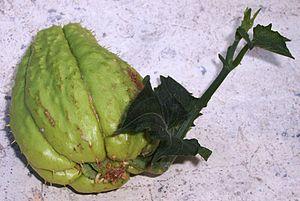
La chayote ou chayotte est une plante vivace de la famille des cucurbitacées, cultivée sous climats chauds comme plante potagère pour son fruit comestible à maturité, mais également pour sa tige, appelée « brède chouchou » à l'île Maurice et à La Réunion, et occasionnellement pour sa racine riche en amidon. Le terme désigne aussi le fruit qui est consommé comme légume.